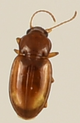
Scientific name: Carabidae sp.
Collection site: Jornada Experimental Range NEON (JORN), plot JORN_004